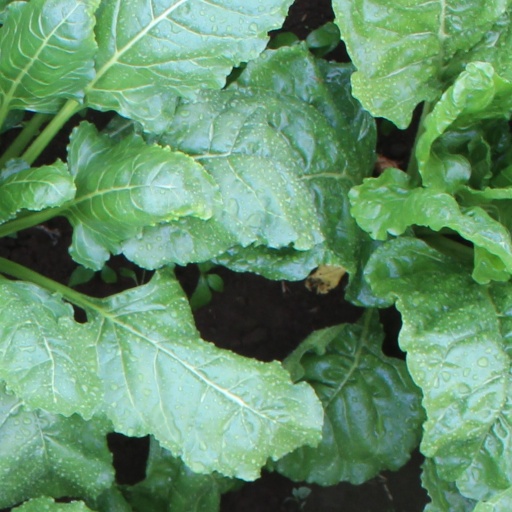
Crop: sugar beet